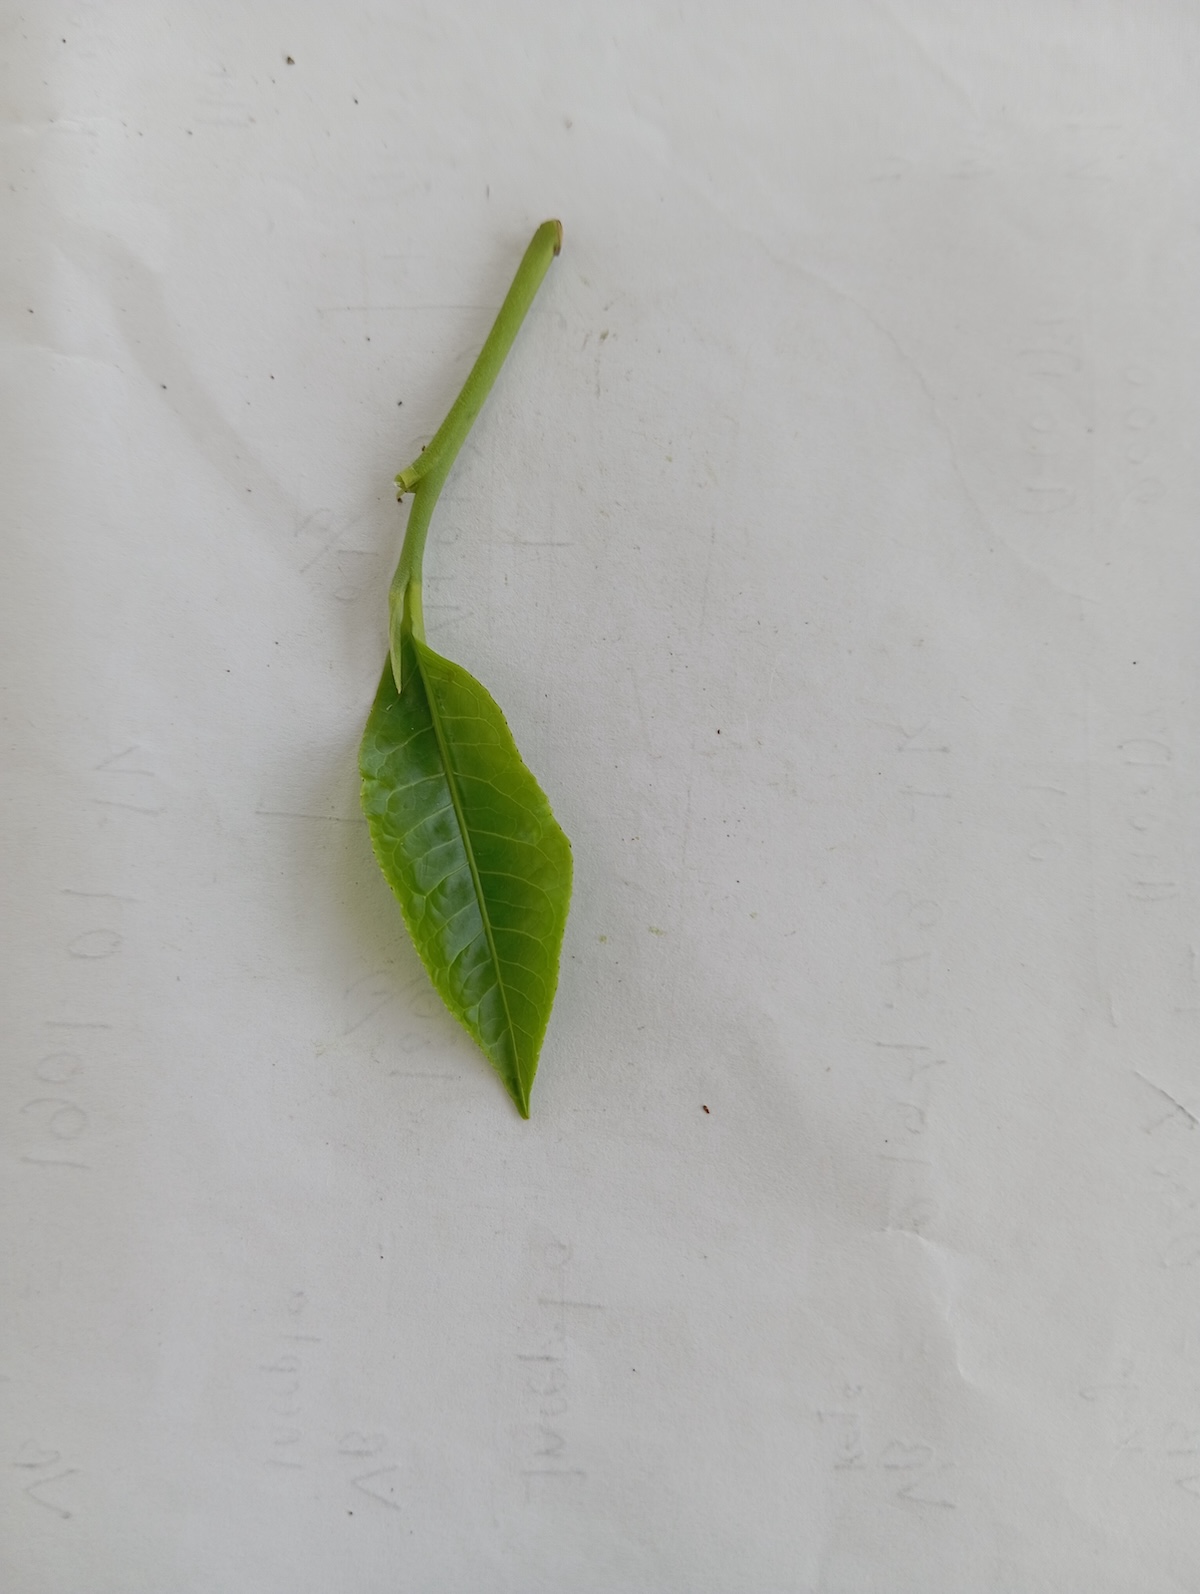
Label: Healthy leaf